Tenchi Muyo!

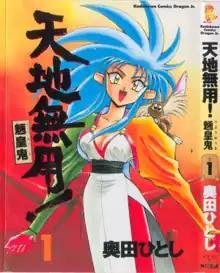
Japanese volume 1 cover for "No Need for Tenchi!" depicting Ryoko Hakubi and Ryo-Ohki

is a Japanese anime, light novel and manga franchise. The original series began with a six-episode OVA called . This original series was created by Masaki Kajishima and directed by Hiroki Hayashi, and it was released in Japan on September 25, 1992. The series was released by Pioneer LDC in the United Kingdom in 1994.